L'Atlàntida

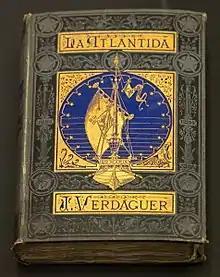
L'Atlàntida

This poem was written by Verdaguer in honour of shipping magnate Antonio López y López, first Marquis of Comillas.